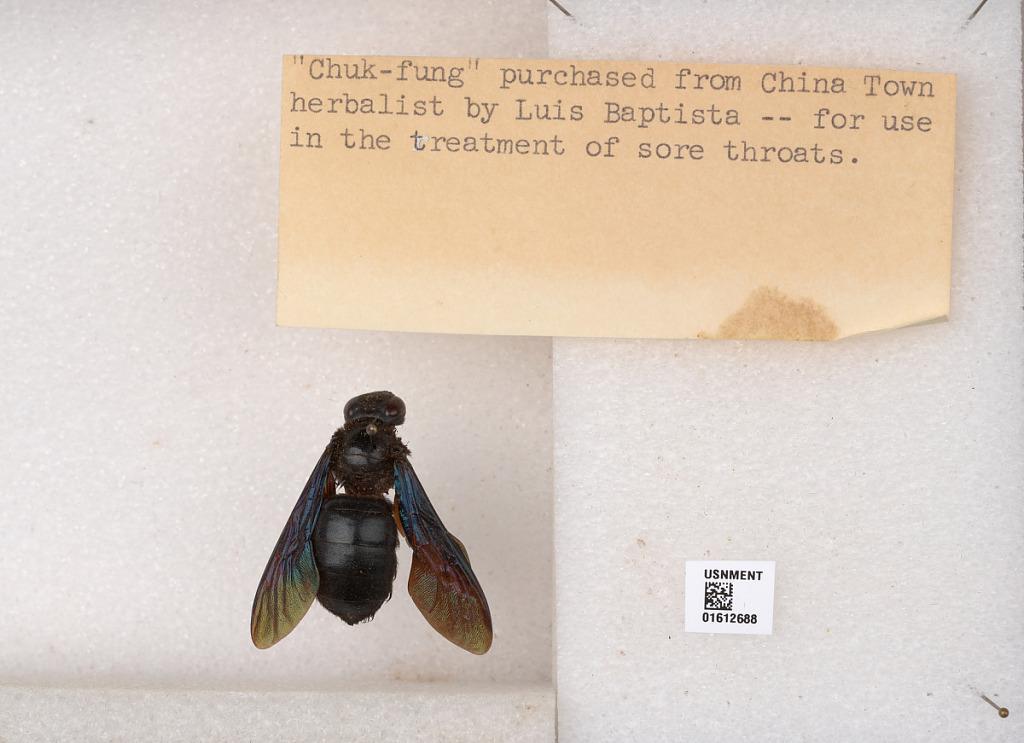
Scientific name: Xylocopa
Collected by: L. Baptista
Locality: China Town